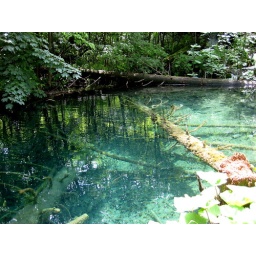
Fallen and decaying trees rest as if frozen in glass in the calm clear waters of Plitvice National Park.